Thraustochytrids

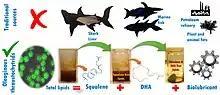
Thraustochytrids as an alternative to marine fish for dietary supplements.

Companies such as Royal DSM, Alltech, Martek Bioscience, and Ocean Nutrition Canada currently utilize thraustochytrids in some form to produce dietary supplements fit for human and animal consumption. Food products such as eggs, meat, milk, and baby formula are some of the many examples of products enriched with omega-3 fatty acids derived from thraustochytrids. Many of these products are certified as harmless towards human health by the FDA and European Commission.